Daggernose shark

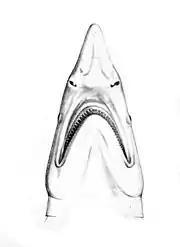
Ventral view of head.

As its common name suggests, the daggernose shark has a very long, flattened snout with a pointed tip and an acutely triangular profile from above. The eyes are circular and minute in size, with nictitating membranes (a protective third eyelid). The nostrils are small, without prominent nasal skin flaps. There are short but deep furrows at the corners of the mouth on both jaws. The tooth rows number 49–60 and 49–56 in the upper and lower jaws respectively. Each tooth has a single narrow, upright cusp; the upper teeth are slightly broader and flatter than the lower teeth, with serrated rather than smooth edges.